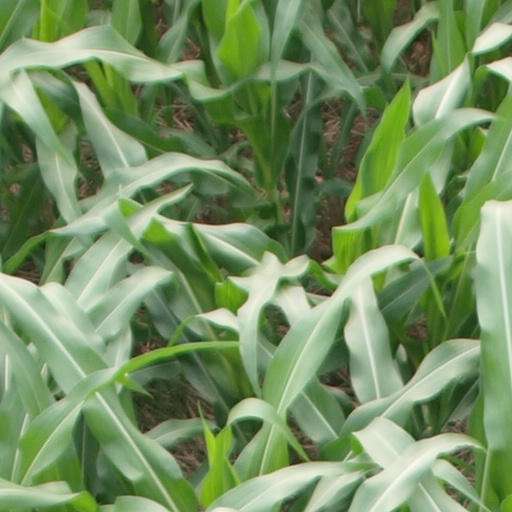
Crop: maize; corn